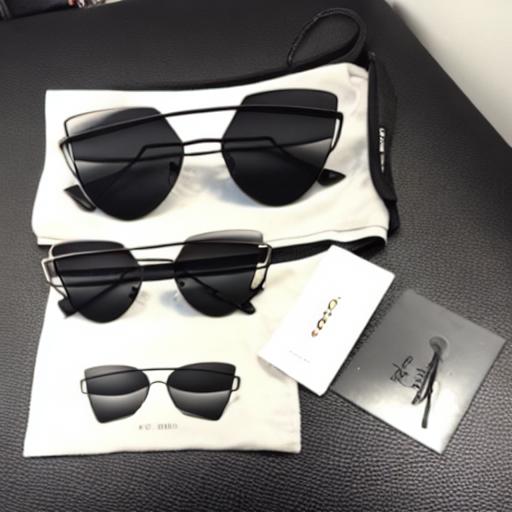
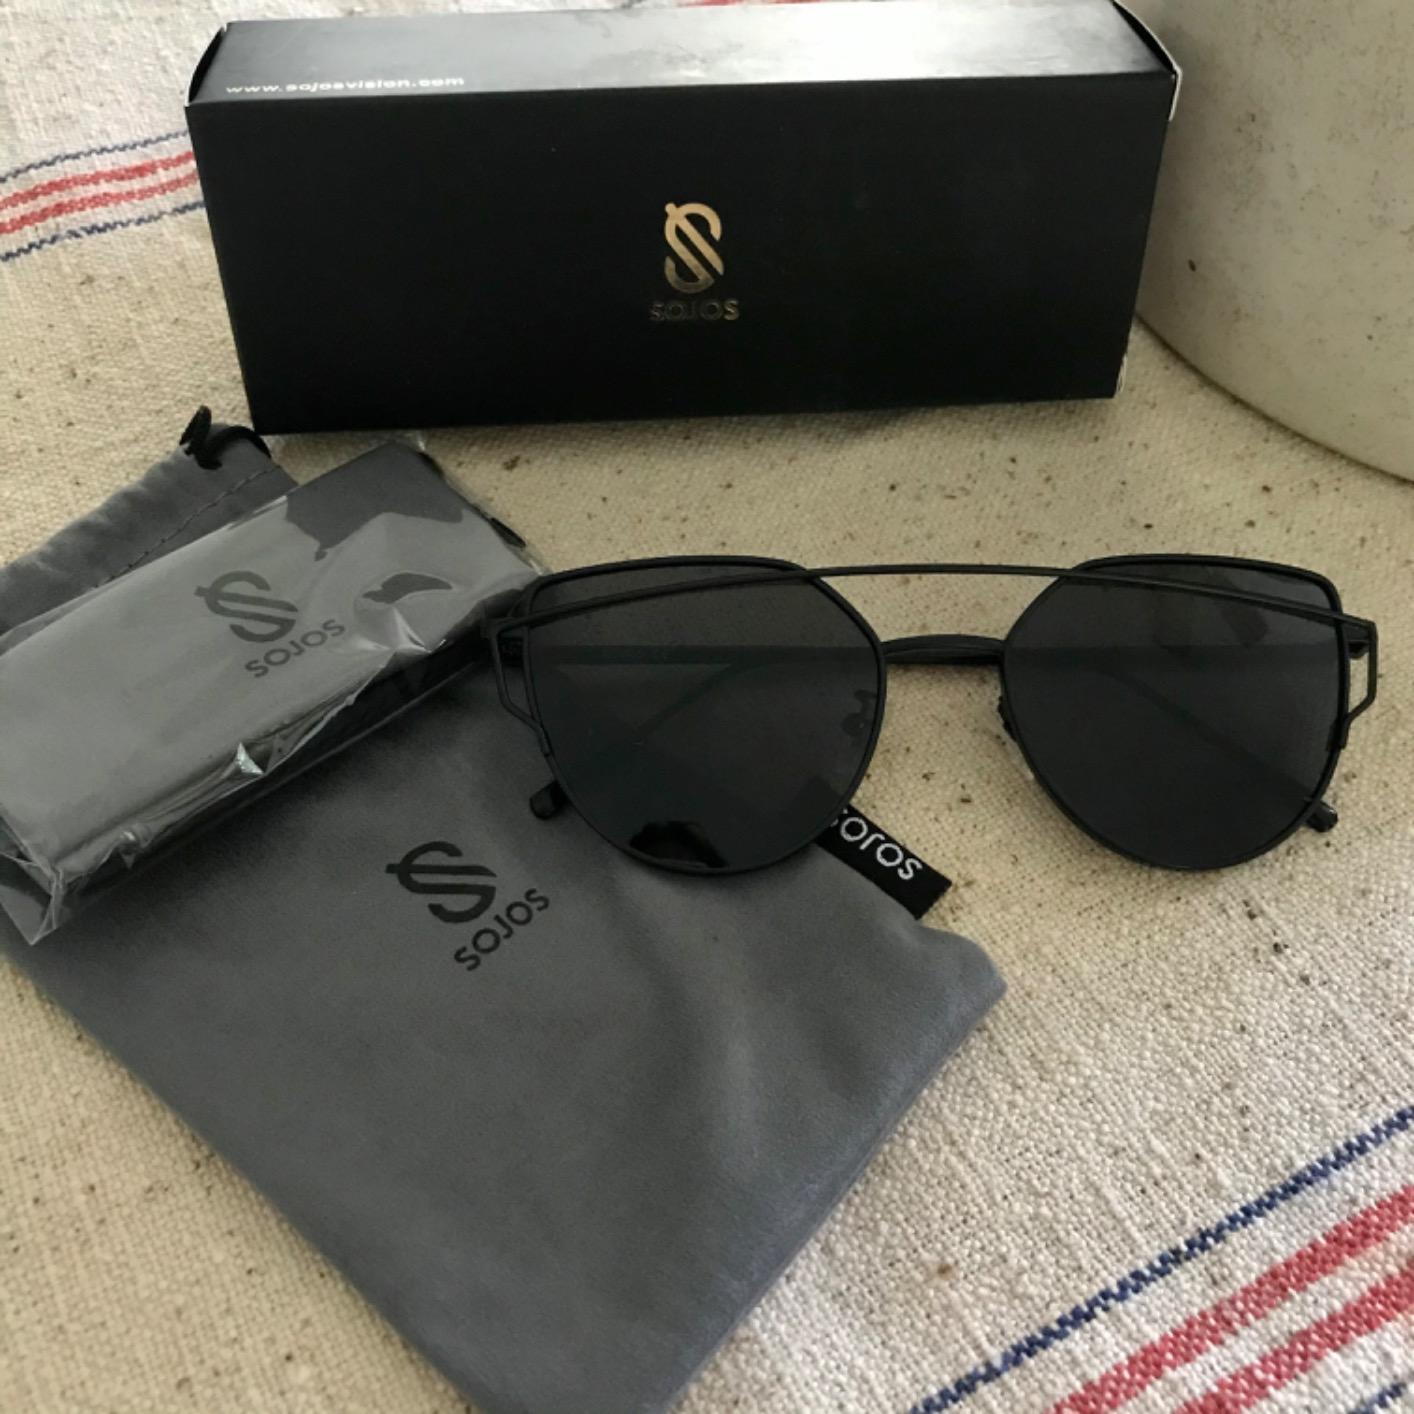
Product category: accessories_sunglasses
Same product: no